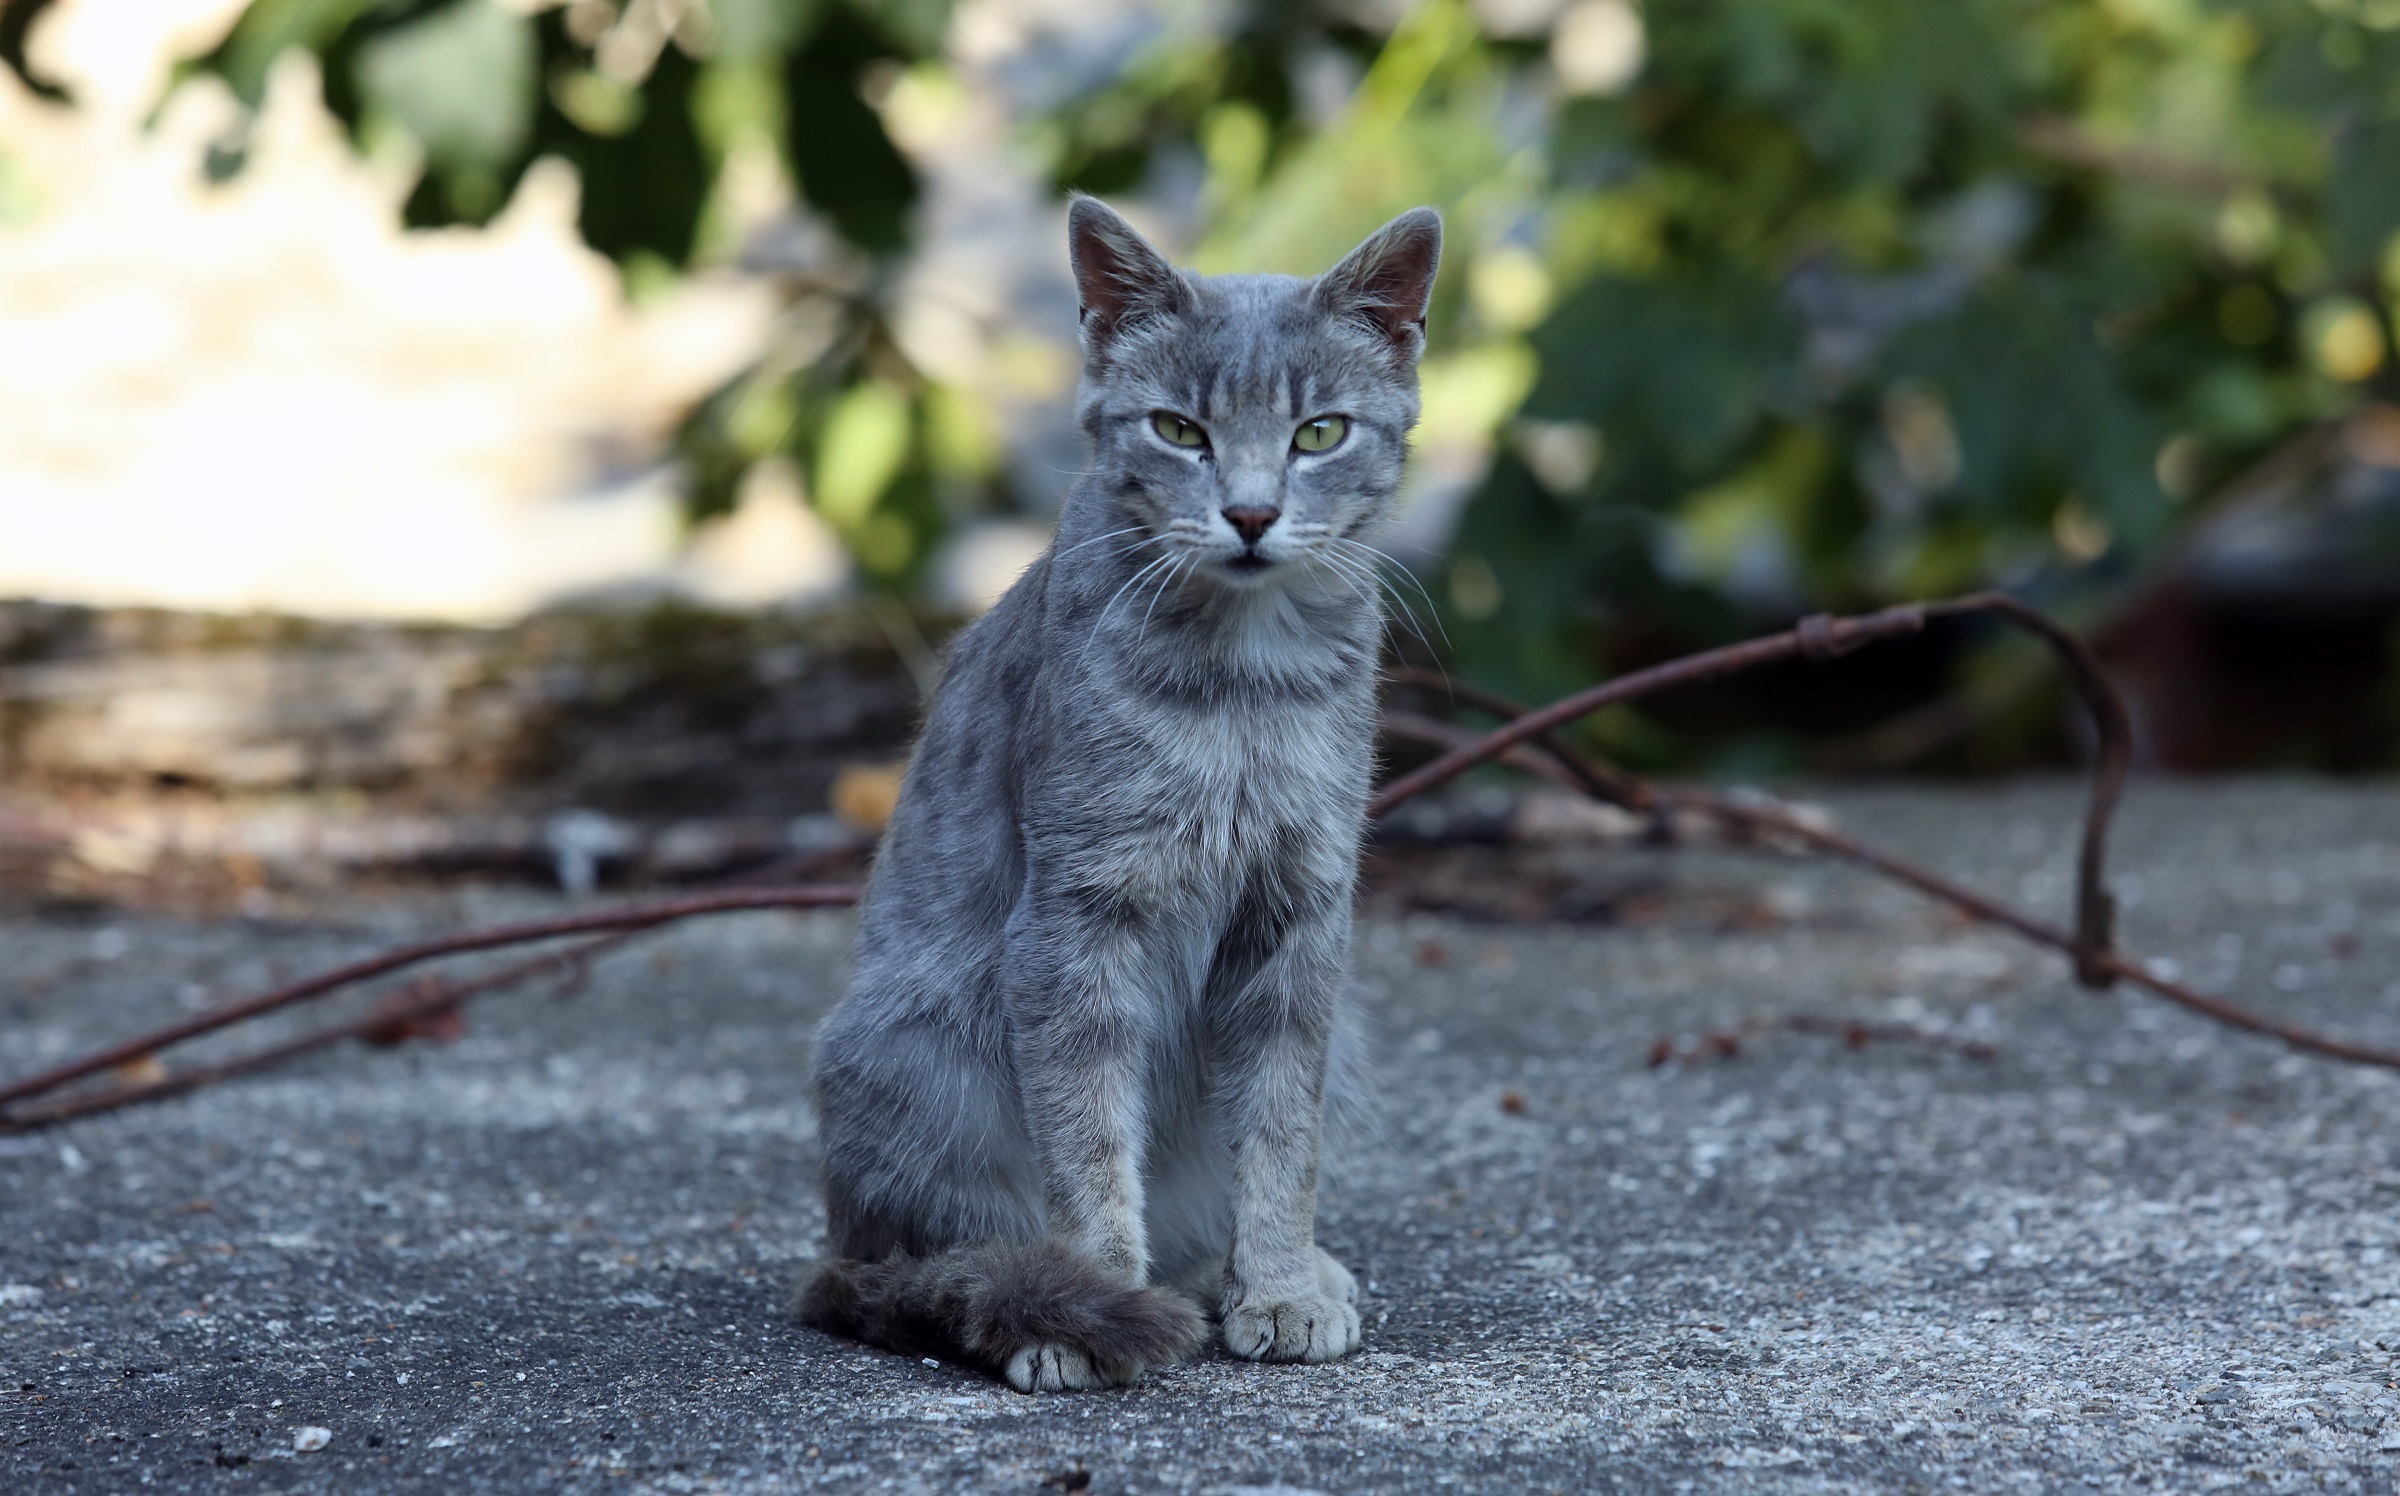
sweet, animal, cute, looking, wildlife, pet, fur, portrait, kitten, cat, sitting, feline, mammal, fauna, outdoors, face, eyes, whiskers, ears, head, vertebrate, domestic, adorable, curious, lynx, bobcat, wild cat, small to medium sized cats, cat like mammal